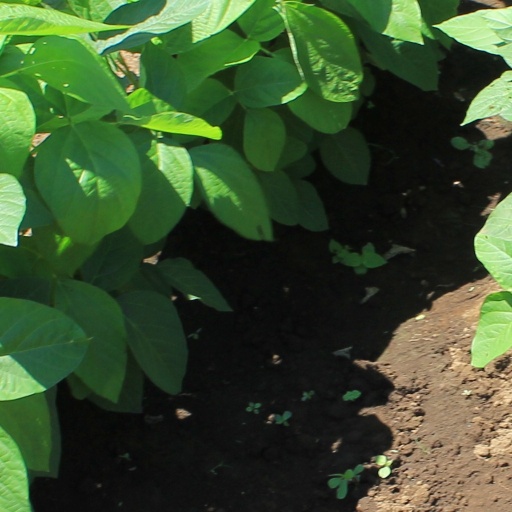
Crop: soybean